2024 Salvadoran legislative election

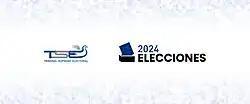
The TSE's 2024 election website banner

Legislative and municipal elections were scheduled to be held in El Salvador three years after the 2021 legislative election. All 60 Legislative Assembly deputies, 44 mayors and municipal councils of the country's municipalities (second-level subdivisions), and 20 Central American Parliament deputies were elected through a popular vote. El Salvador's constitution mandated that the election would be "free, direct, equal and secret". The Legislative Assembly election was held on 4 February 2024, concurrent with the presidential election. The elections for the 44 municipalities and the Central American Parliament were held on 3 March 2024.